Capodarso bridge

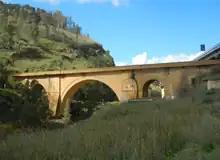
Capodarso bridge in 2015

The Capodarso bridge is a 16th-century arch bridge that crosses the southern Salco on the border between the current municipalities of Caltanissetta and Enna. It takes its name from the nearby Capodarso mountain.